Lawrence Cabin

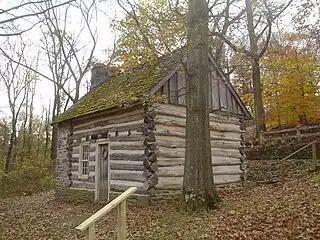
Lawrence Cabin

The Lawrence Cabin is a log cabin located on Cobbs Creek in Powder Mill Valley Park in Havertown, Pennsylvania, near Nitre Hall.